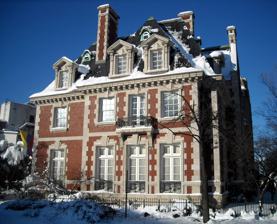
Building: Thomas T. Gaff House
Country: United States of America
Year built: 1905
For Thomas Gaff House, the mansion in Indiana, see Hillforest . United States historic place Thomas T. Gaff House U.S. Historic district Contributing property Location 1520 20th Street, NW Washington, D.C. , U.S. Built 1905 Architect Bruce Price Jules Henri de Sibour Architectural style Châteauesque Part of Dupont Circle Historic District ( ID78003056 ) Designated CP July 21, 1978 The Thomas T. Gaff House is the diplomatic residence of the Colombian ambassador to the United States, a post currently held by Ambassador Daniel García-Peña , and previously held by Luis Gilberto Murillo . The house, a contributing property to the Dupont Circle Historic District, is located at 1520 20th Street NW, Washington, D.C. , across from the north entrance to the metro station in Dupont Circle and one block from Massachusetts Avenue's Embassy Row . Its architecture was inspired by the Château Balleroy in Normandy , France, and features a hidden ballroom and a mix of 18th- and 19th-century interior designs. The house has been home to a wealthy industrialist from Ohio , a United States senator , a member of the United States President's Cabinet , a Greek ambassador, and a former President of Colombia . History Thomas T. Gaff was a wealthy businessman who made his fortune in the distillery and heavy machinery business in Cincinnati , Ohio . His childhood home, Hillforest , in Aurora , Indiana is a National Historic Landmark . After Gaff was appointed as a commissioner to the Panama Canal's construction by then- United States Secretary of War William Howard Taft , he and his wife Zaidee moved to Washington, D.C. The Gaffs chose New York City architect Bruce Price , working with the local architect and builder Jules Henri de Sibour to design their home at the corner of 20th and Q Streets NW. Jules Henri de Sibour was a prominent architect of large homes in Washington, D.C., including the Clarence Moore House , Andrew Mellon Building ,  and the ambassador residences of Portugal , France , and Luxembourg . Construction of the house lasted from 1904 to 1905. The Gaff House was well known in Washington, D.C.'s high society; tea parties and other events were mentioned in The New York Times . From 1924 to 1925, the house was leased to Peter Goelet Gerry , a Senator from Rhode Island . After Gerry moved to a new home, the Gaff house was leased to Dwight F. Davis , President Calvin Coolidge's Secretary of War and founder of the Davis Cup . The government of Greece leased the house in 1929 for use as an embassy. In 1944, the Gaff house was sold to Colombia by Carey D. Langhorne, Thomas T. Gaff's daughter. The house has since been used as the official residence (the embassy) of the Colombian ambassador to the United States. The offices (the chancery ) of the Embassy of Colombia to the United States are located a few blocks east of the Gaff House on Embassy Row . Notable ambassadors who have resided in the Gaff house include former President of Colombia, Andrés Pastrana . The 2009 property value of the Gaff House is $8,061,440. Architecture Drawing designs by de Sibour of the Thomas T. Gaff House The exterior architecture of the Thomas T. Gaff House is an example of a 17th-century Châteauesque manor, but only two rooms in the house follow French style. Gaff instructed the designers to include novel conveniences such as a hot-air system to dry clothes, a trapdoor to his icehouse so that deliveries could be made directly from the street, and cork insulation for his wine cellar. The interior features a mixture of 17th- and 18th-century designs. The main hall and dining room are lined with wooden paneling, Elizabethan wainscoting , and a sideboard that was originally used in an Italian monastery . The reception hall, which at one time doubled as a living room, contains a wooden stair rail with baroque scrollwork and walls that are covered with Louis XIII -style oak panelling. The drawing room resembles 18th-century interior design with lighter wood used for panelling and basic geometric lines. In the sitting room, a hidden, movable wooden wall reveals the two-story Edwardian ballroom, which features a multivaulted wooden ceiling and ornamental plasterwork. The wood that covers the ceiling was discovered during a repair operation. A dome with a stained-glass cupola is located above the center of the ballroom. This room is used for charity balls, formal dinners, and as a gallery and concert hall. There were originally 220 drawings of the house's design by de Sibour, but only 20 survived. References